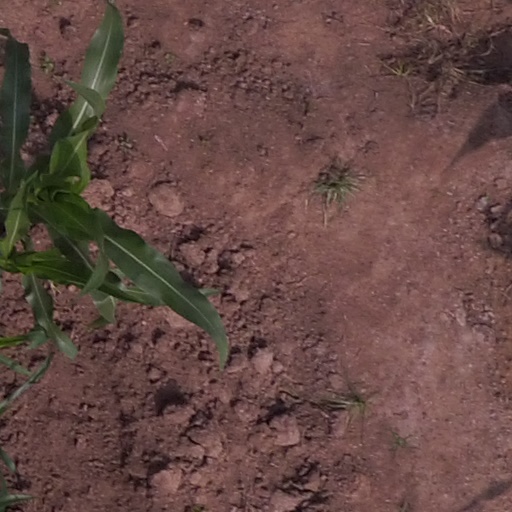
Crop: maize; corn